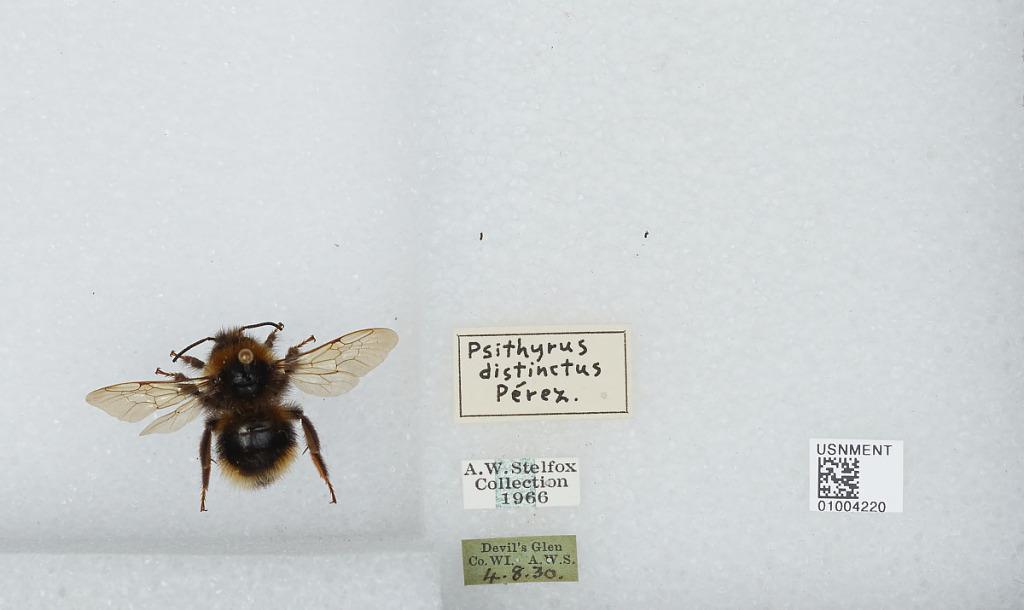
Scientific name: Bombus (Psithyrus) bohemicus Seidl
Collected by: A. Stelfox
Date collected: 1930-4-8
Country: United States
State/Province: Wisconsin
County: Sauk
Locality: Devil's Glen
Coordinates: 43.4186, -89.6417